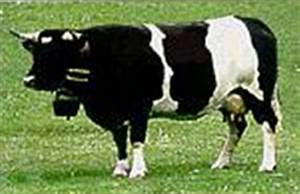
Label: cow